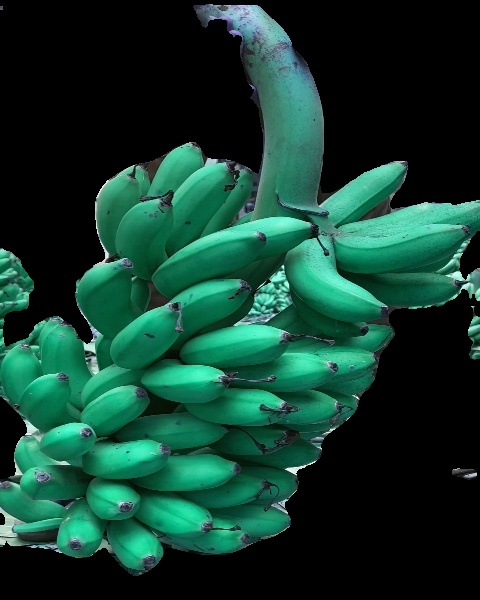
Variety: rasbale
Grade: grade1